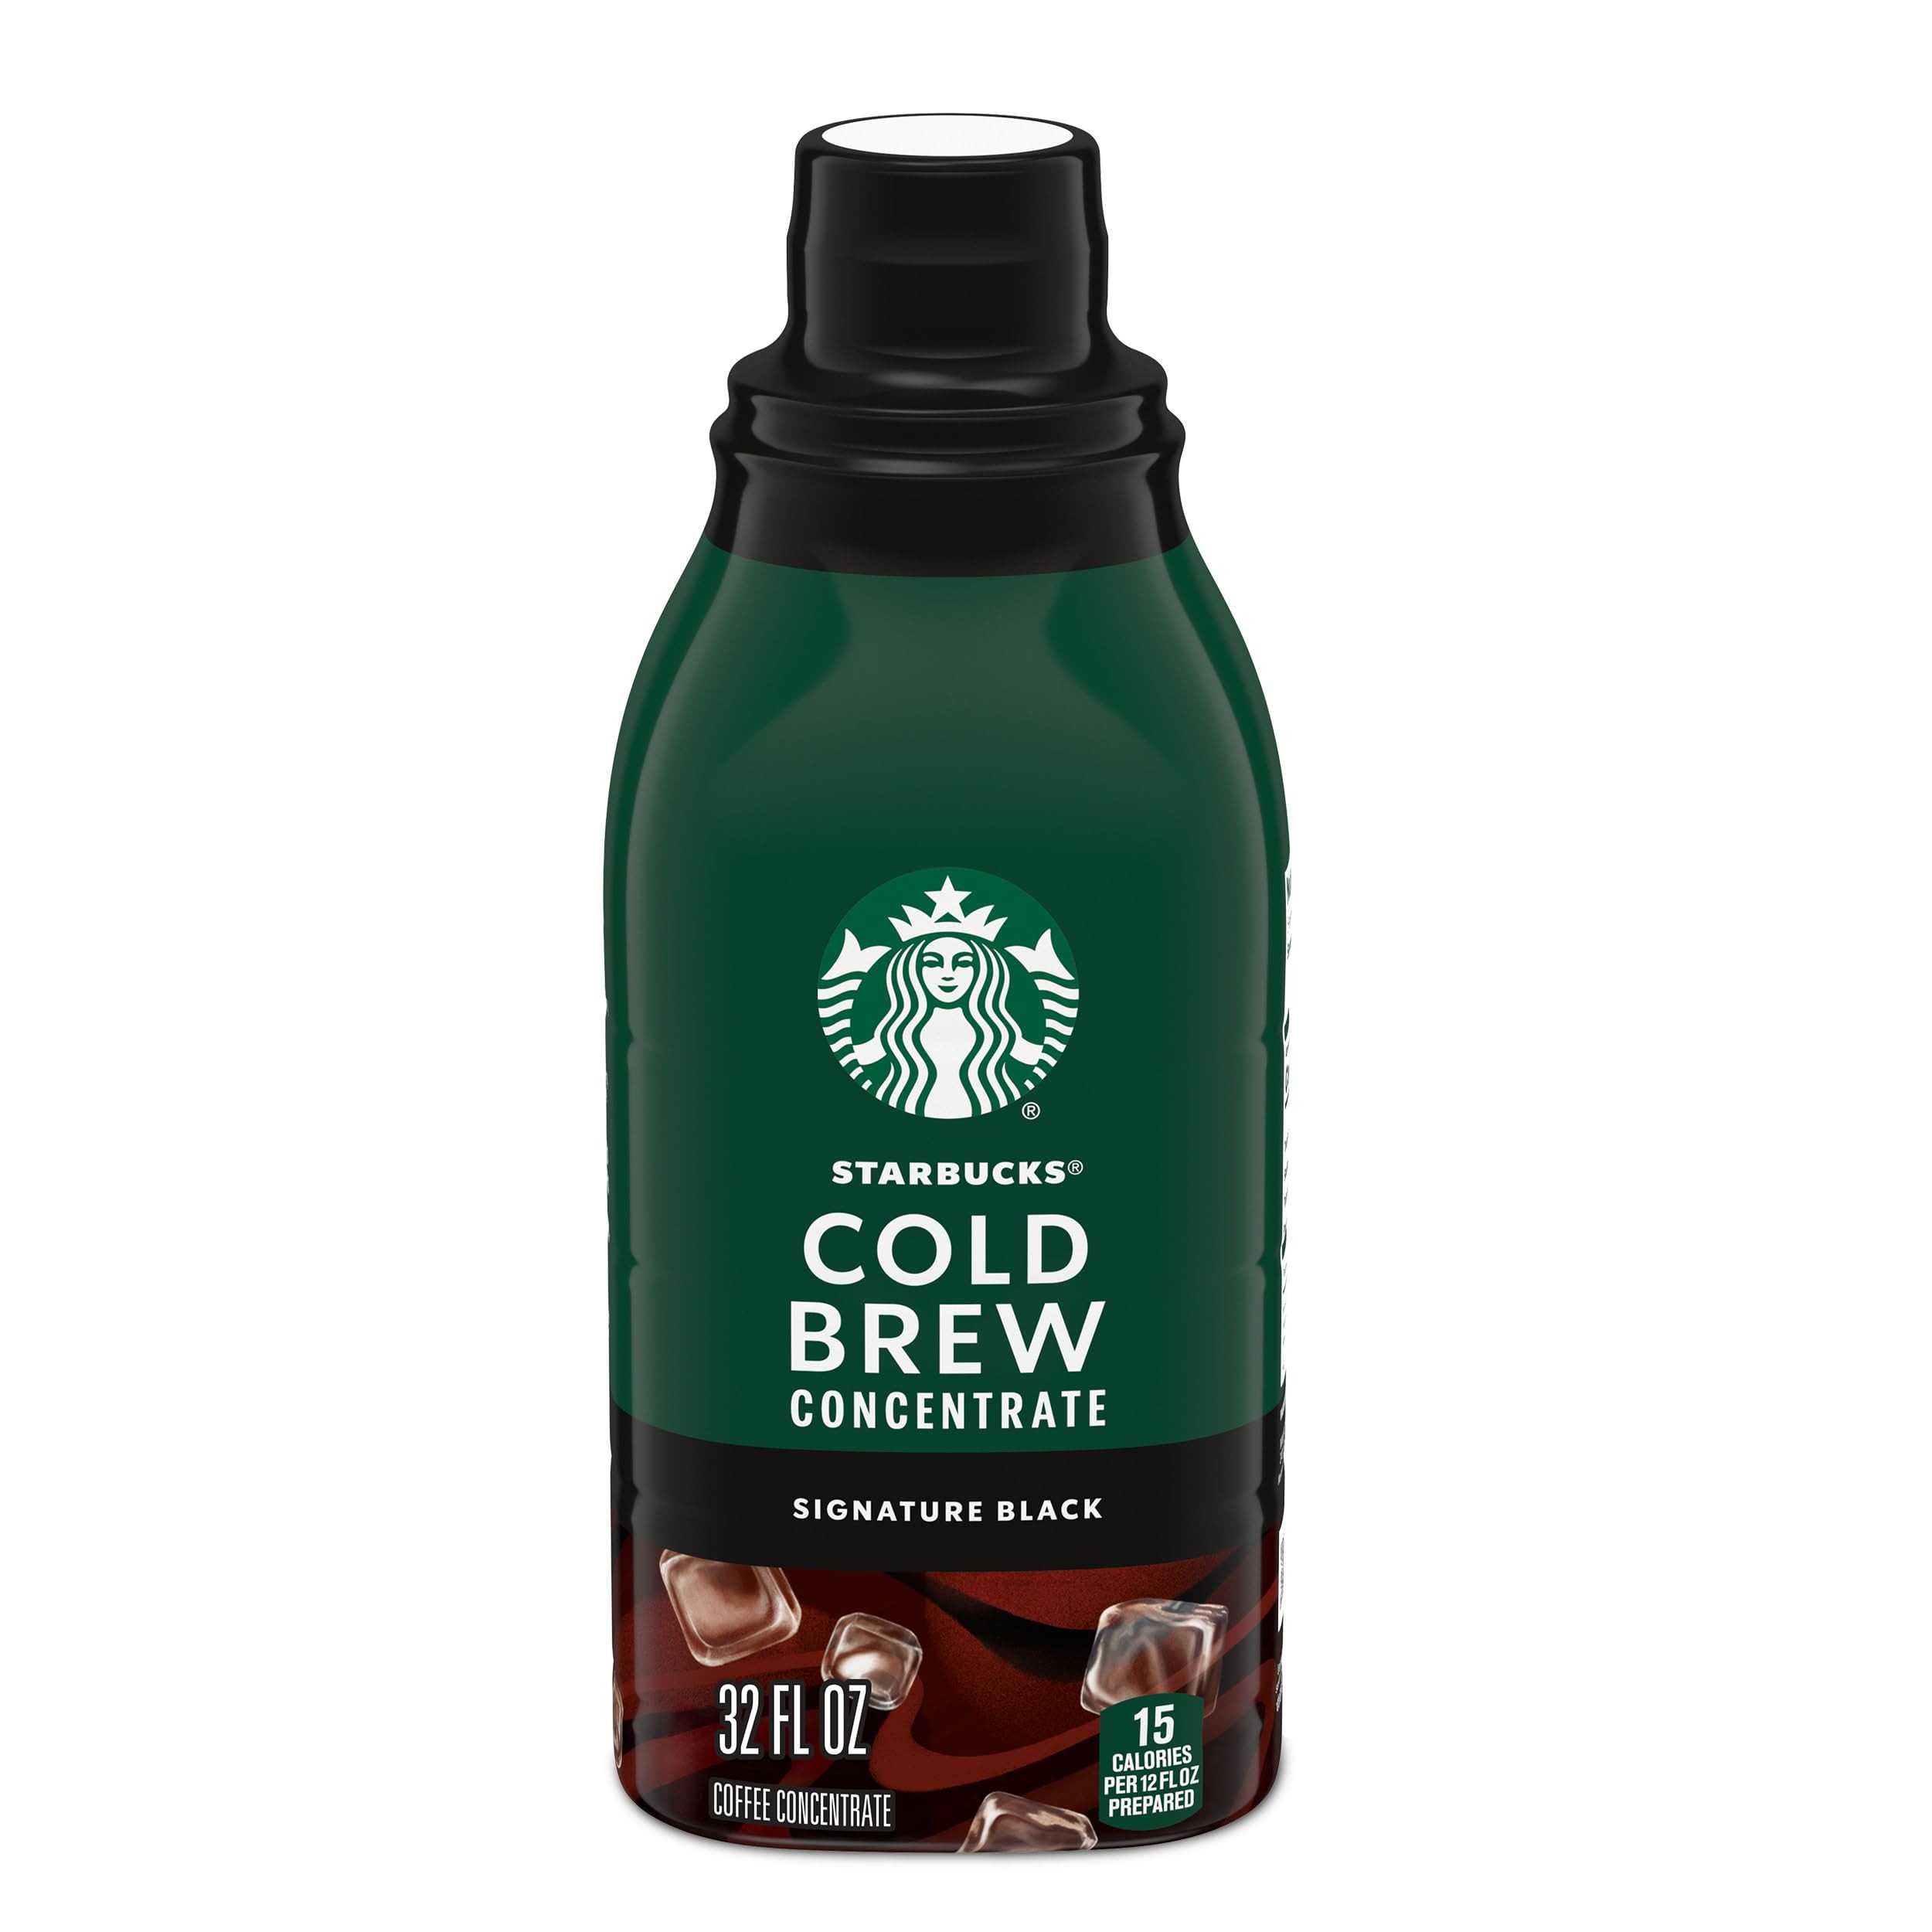
Item Name: Starbucks Cold Brew Coffee Concentrate, Signature Black, 100% Arabica, Multi-Serve Bottle (32 Fl Oz)
Bullet Point 1: COLD BREW COFFEE: The super-smooth and delicious Starbucks cold brew coffee you love is easy to make at home with our multi-serve concentrate
Bullet Point 2: PERFECTLY DELICIOUS: Our medium-roast Starbucks Signature Black Cold Brew coffee is smooth with subtly sweet chocolaty notes
Bullet Point 3: IT'S EASY: We've cold-steeped our custom blend of coffee into this rich liquid concentrate, so all you have to do is pour concentrate over ice and add water to craft your very own Starbucks iced coffee beverage
Bullet Point 4: CONTAINS: This multi-serve concentrate bottle makes a total of 64 fluid ounces of cold brewed coffee when prepared as directed
Bullet Point 5: RECYCLABLE PACKAGING: Starbucks Cold Brew Concentrate multi-serve bottles are fully recyclable
Value: 32.0
Unit: Fl Oz

Price: 7.99